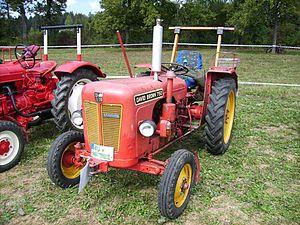
David Brown Engineering Limited est une entreprise de fabrication mécanique britannique fondée en 1860 par David Brown mais développée par son petit-fils Sir David Brown.